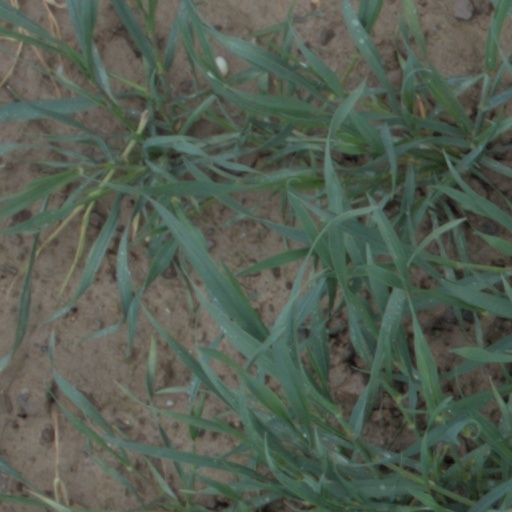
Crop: wheat